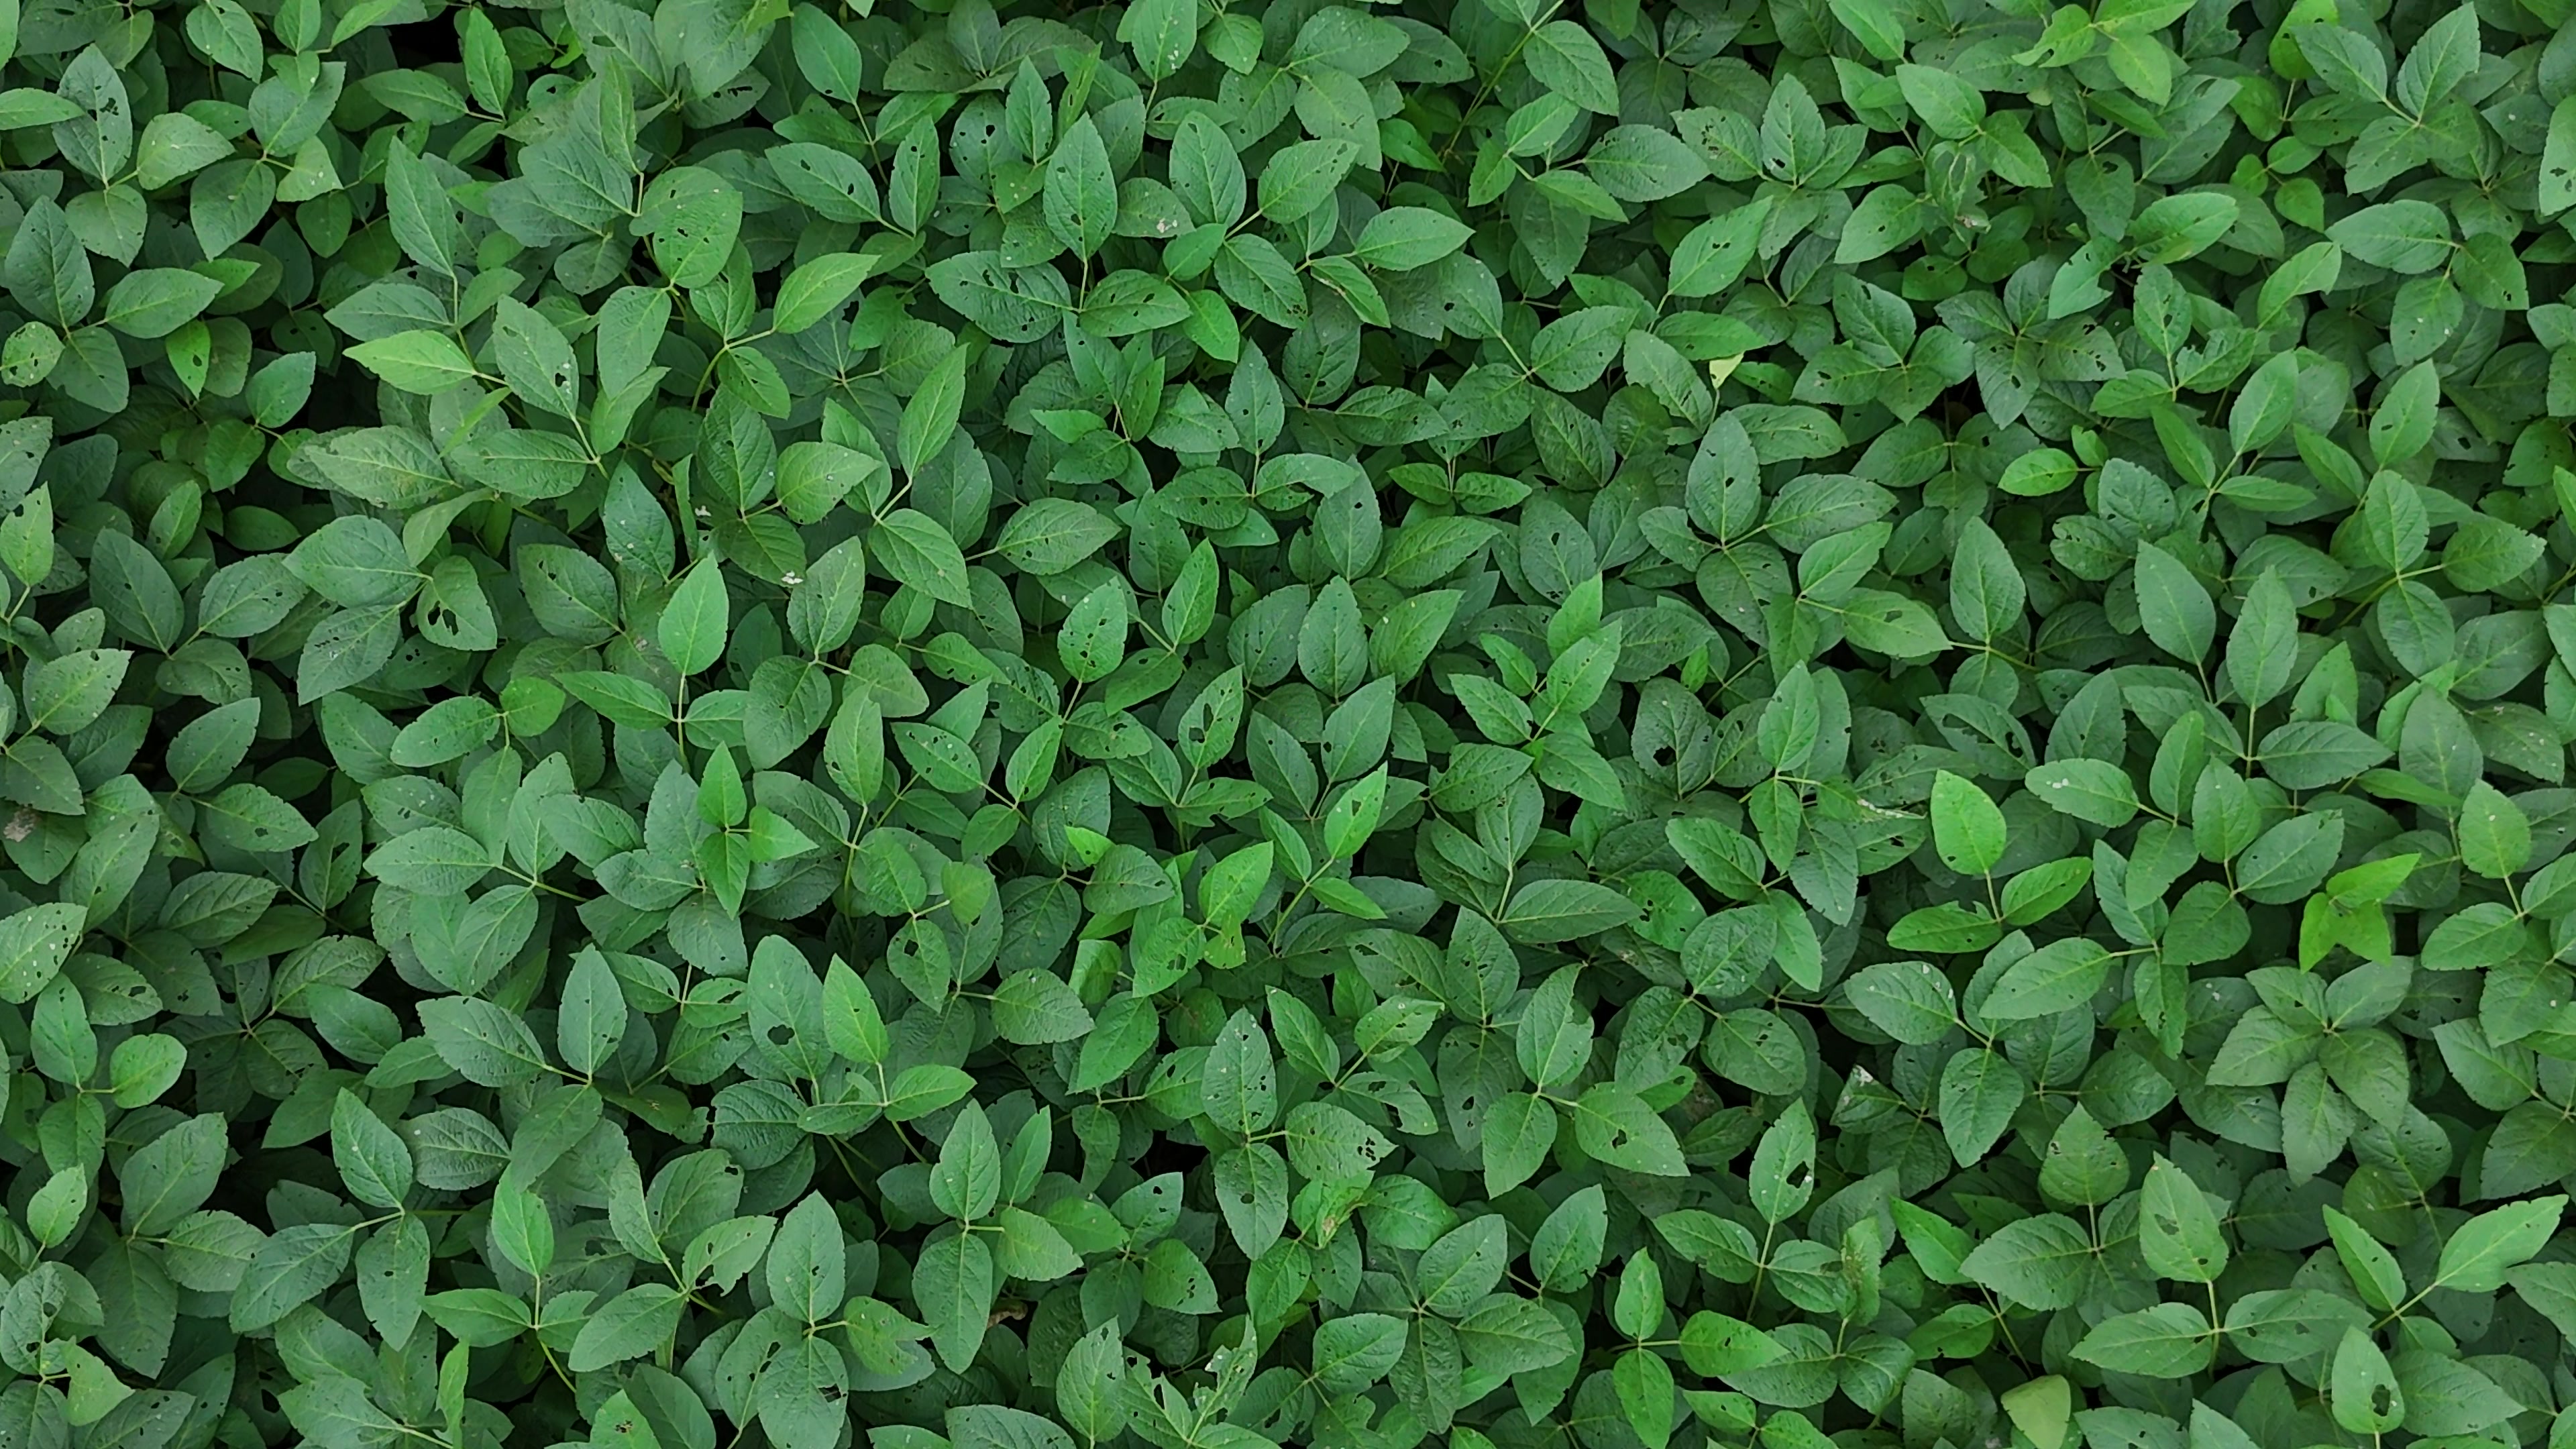
Label: Semilooper_Pest